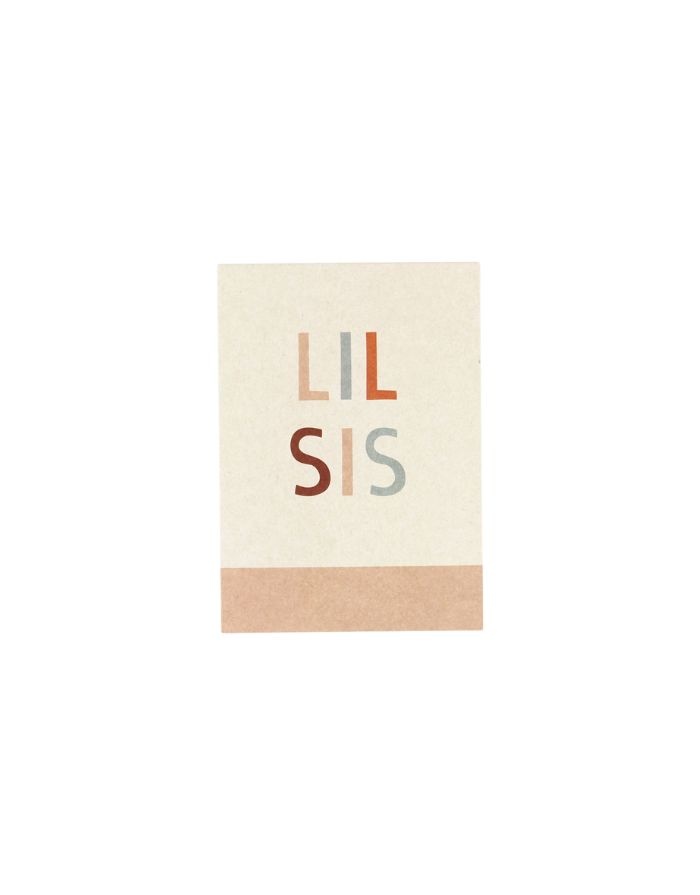
Postkarte I Lil Sis
Bei den schönen Postkarten von Ava & Yves mit dem Aufdruck in hübschen Farben ist für jeden Anlass die richtige Karte dabei. Produktinfos: Material: Holzschliffpappe Format: A6
Brand: Ava & Yves
Category: Office Supplies > General Office Supplies > Paper Products > Post Cards